Beowulf cluster

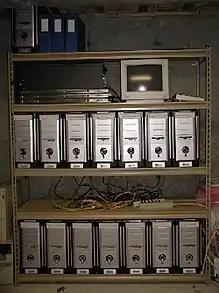
A home-built Beowulf cluster composed of white box PCs

A cluster can be set up by using Knoppix bootable CDs in combination with OpenMosix. The computers will automatically link together, without need for complex configurations, to form a Beowulf cluster using all CPUs and RAM in the cluster. A Beowulf cluster is scalable to a nearly unlimited number of computers, limited only by the overhead of the network.